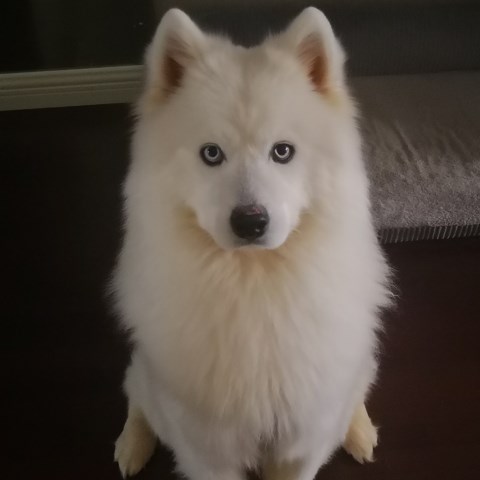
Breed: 2192-n000088-Samoyed